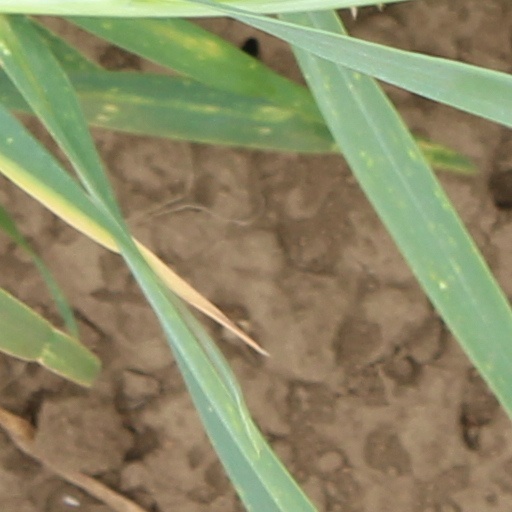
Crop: wheat